Geoffrey Jourdren

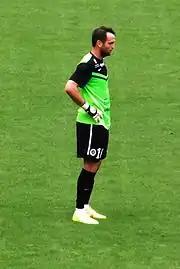
Jourdren in 2014

Geoffrey Jourdren (born 4 February 1986) is a French professional footballer who plays for as a goalkeeper. A Montpellier youth product, he spent most his career with the club, remaining first choice for many years and making 270 league appearances. He made one appearance for the France U21 national team.